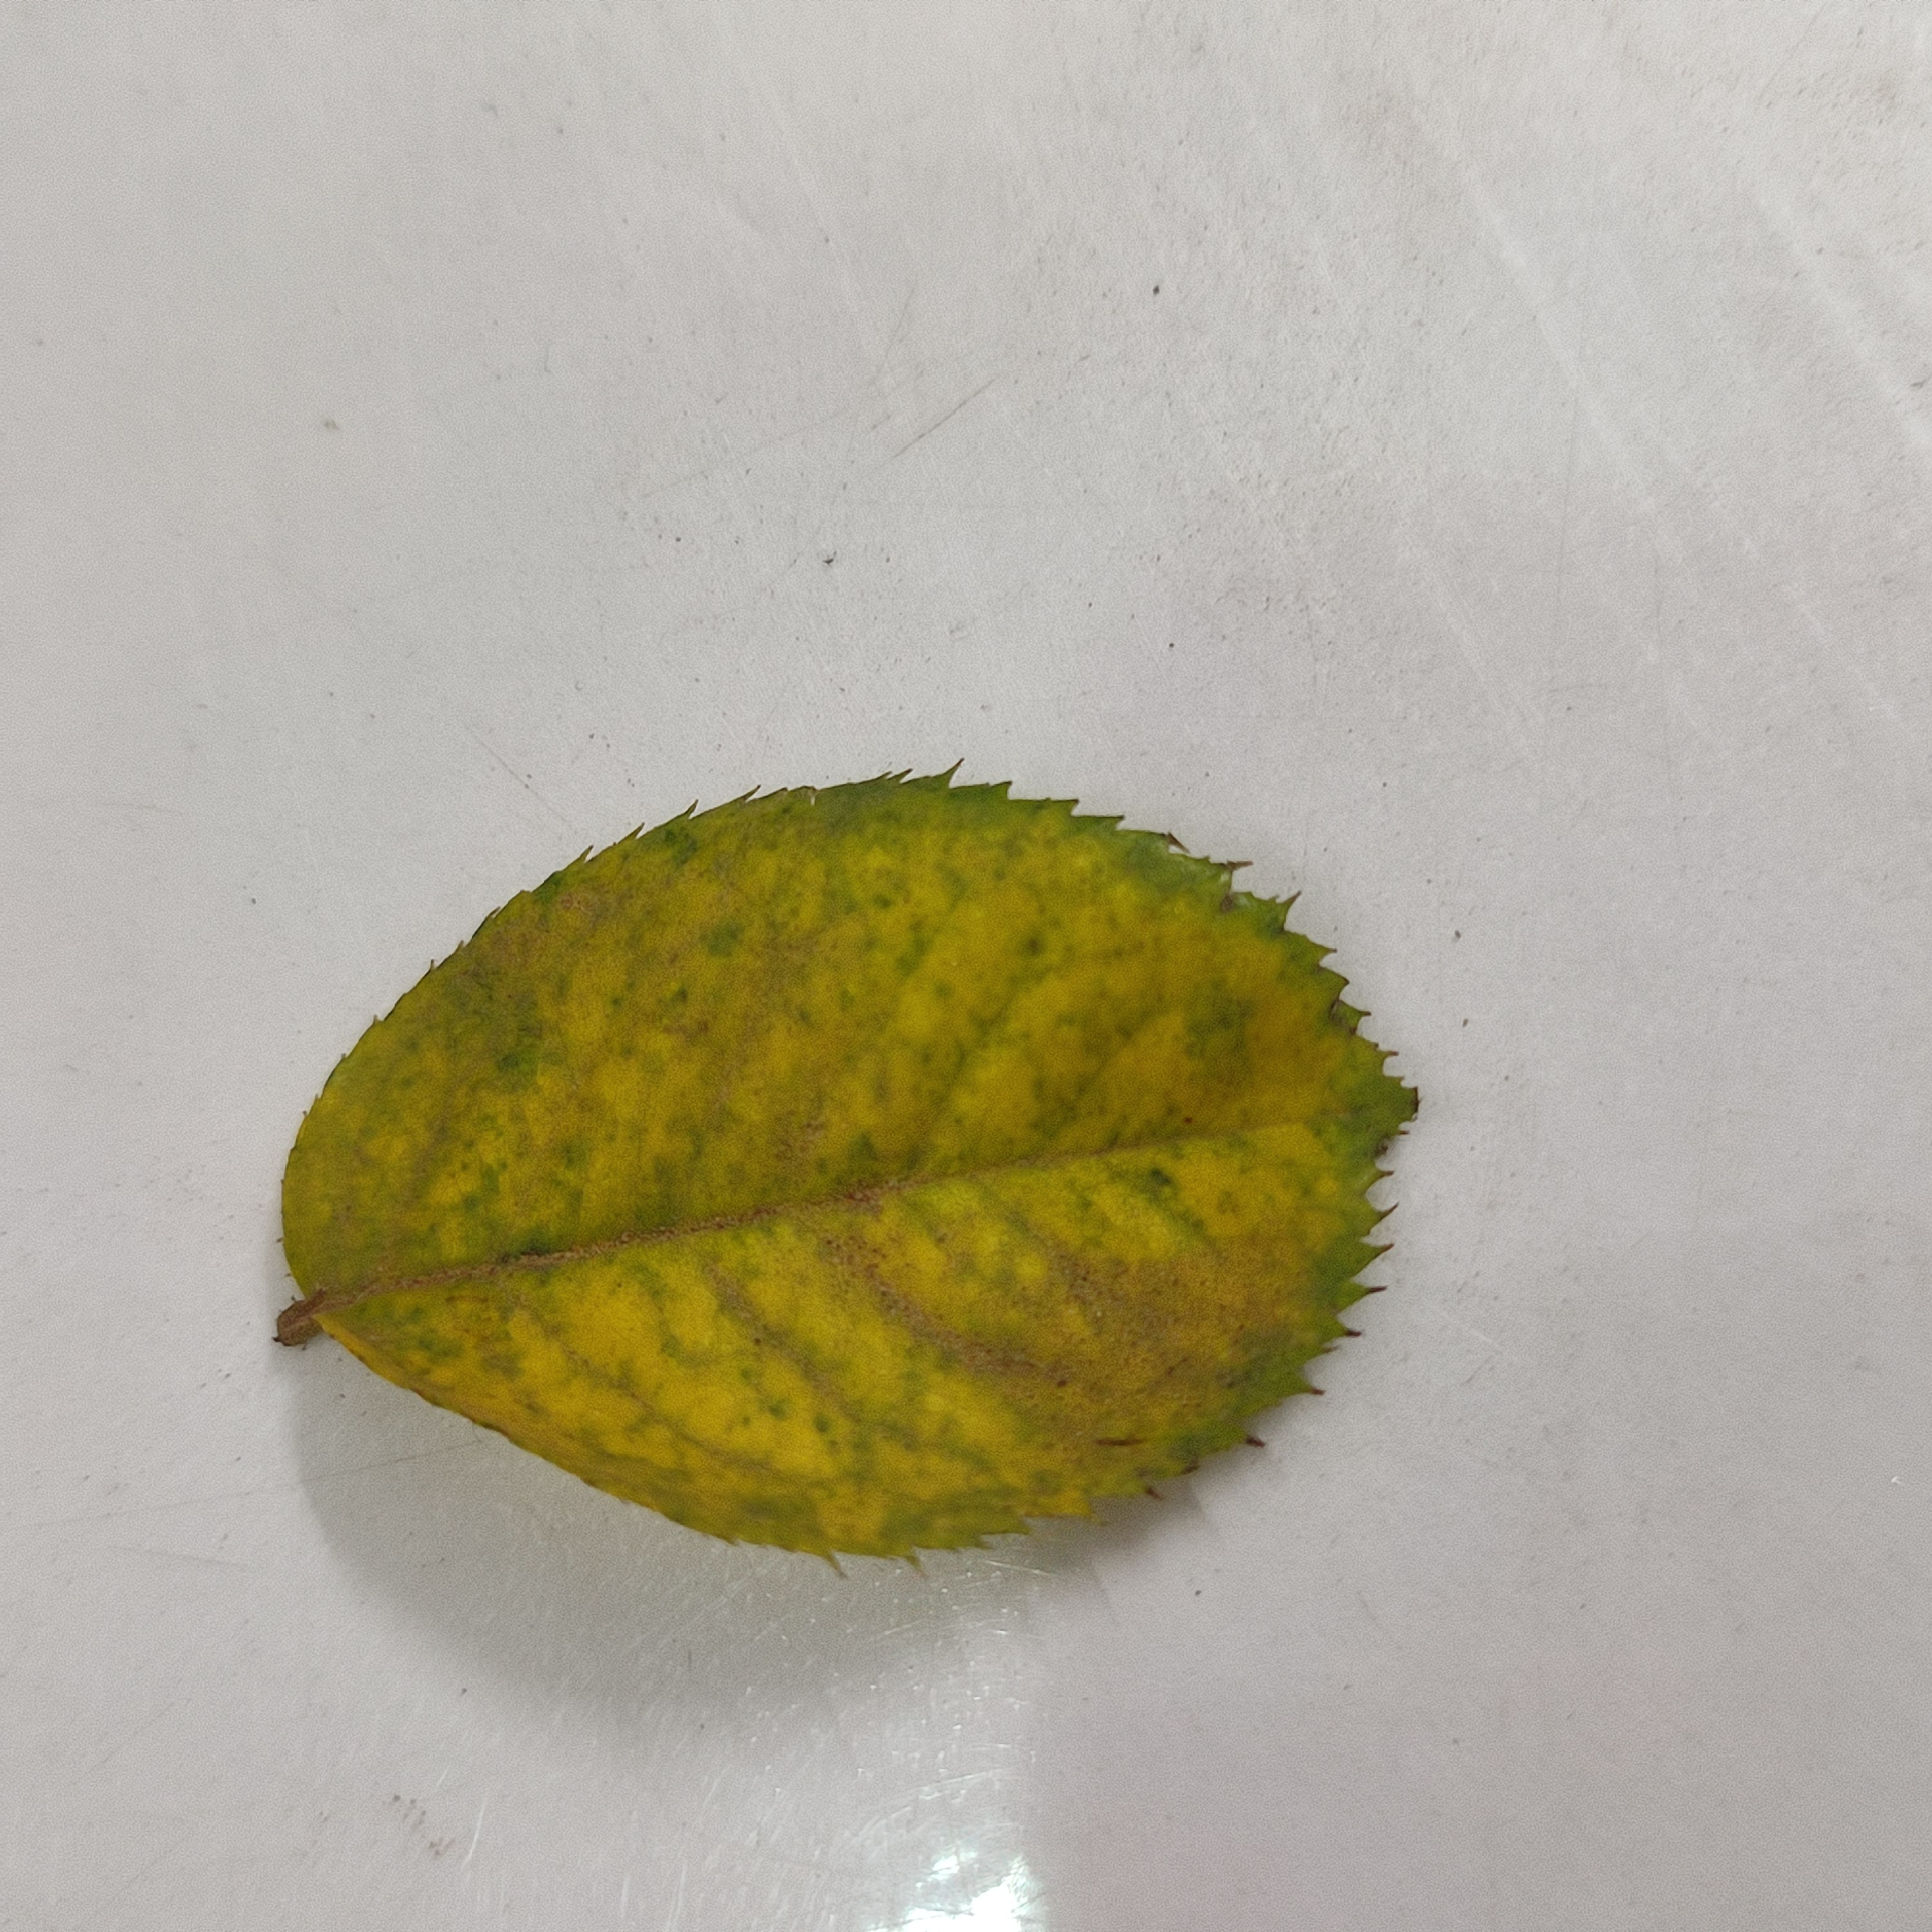
Label: Yellow Mosaic Virus